Dormition Cathedral, Moscow

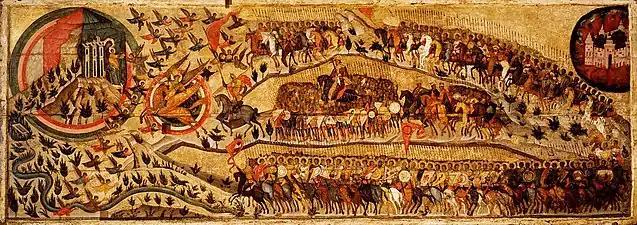
"Blessed Be the Host of the King of Heaven", the cathedral's famous icon measuring 4 meters in width

The Dormition Cathedral is an impressive structure, featuring six pillars, five apses, and five domes. Its design was inspired by the Assumption Cathedral in Vladimir, especially in its use of limestone masonry set on a raised limestone foundation. The cathedral follows a three-nave layout and includes a vaulted cross-dome, showcasing classic elements of its architectural roots. It is built of well-trimmed white-stone blocks. However, Fioravanti did not use cantilever vaults as was common in Russian architecture, but introduced groin vaults and transverse arches. For the upper portion of the building, he used specially-made bricks, larger than the standard Russian size, which reduced weight and allowed for more slender arch supports. Thus, the easternmost pair of columns in front of the apses is typically Russian in the use of massive rectangular open piers, whereas the remaining four are simpler Corinthian columns. The slim shape of these columns contributes significantly to the light, spacious effect of the interior.